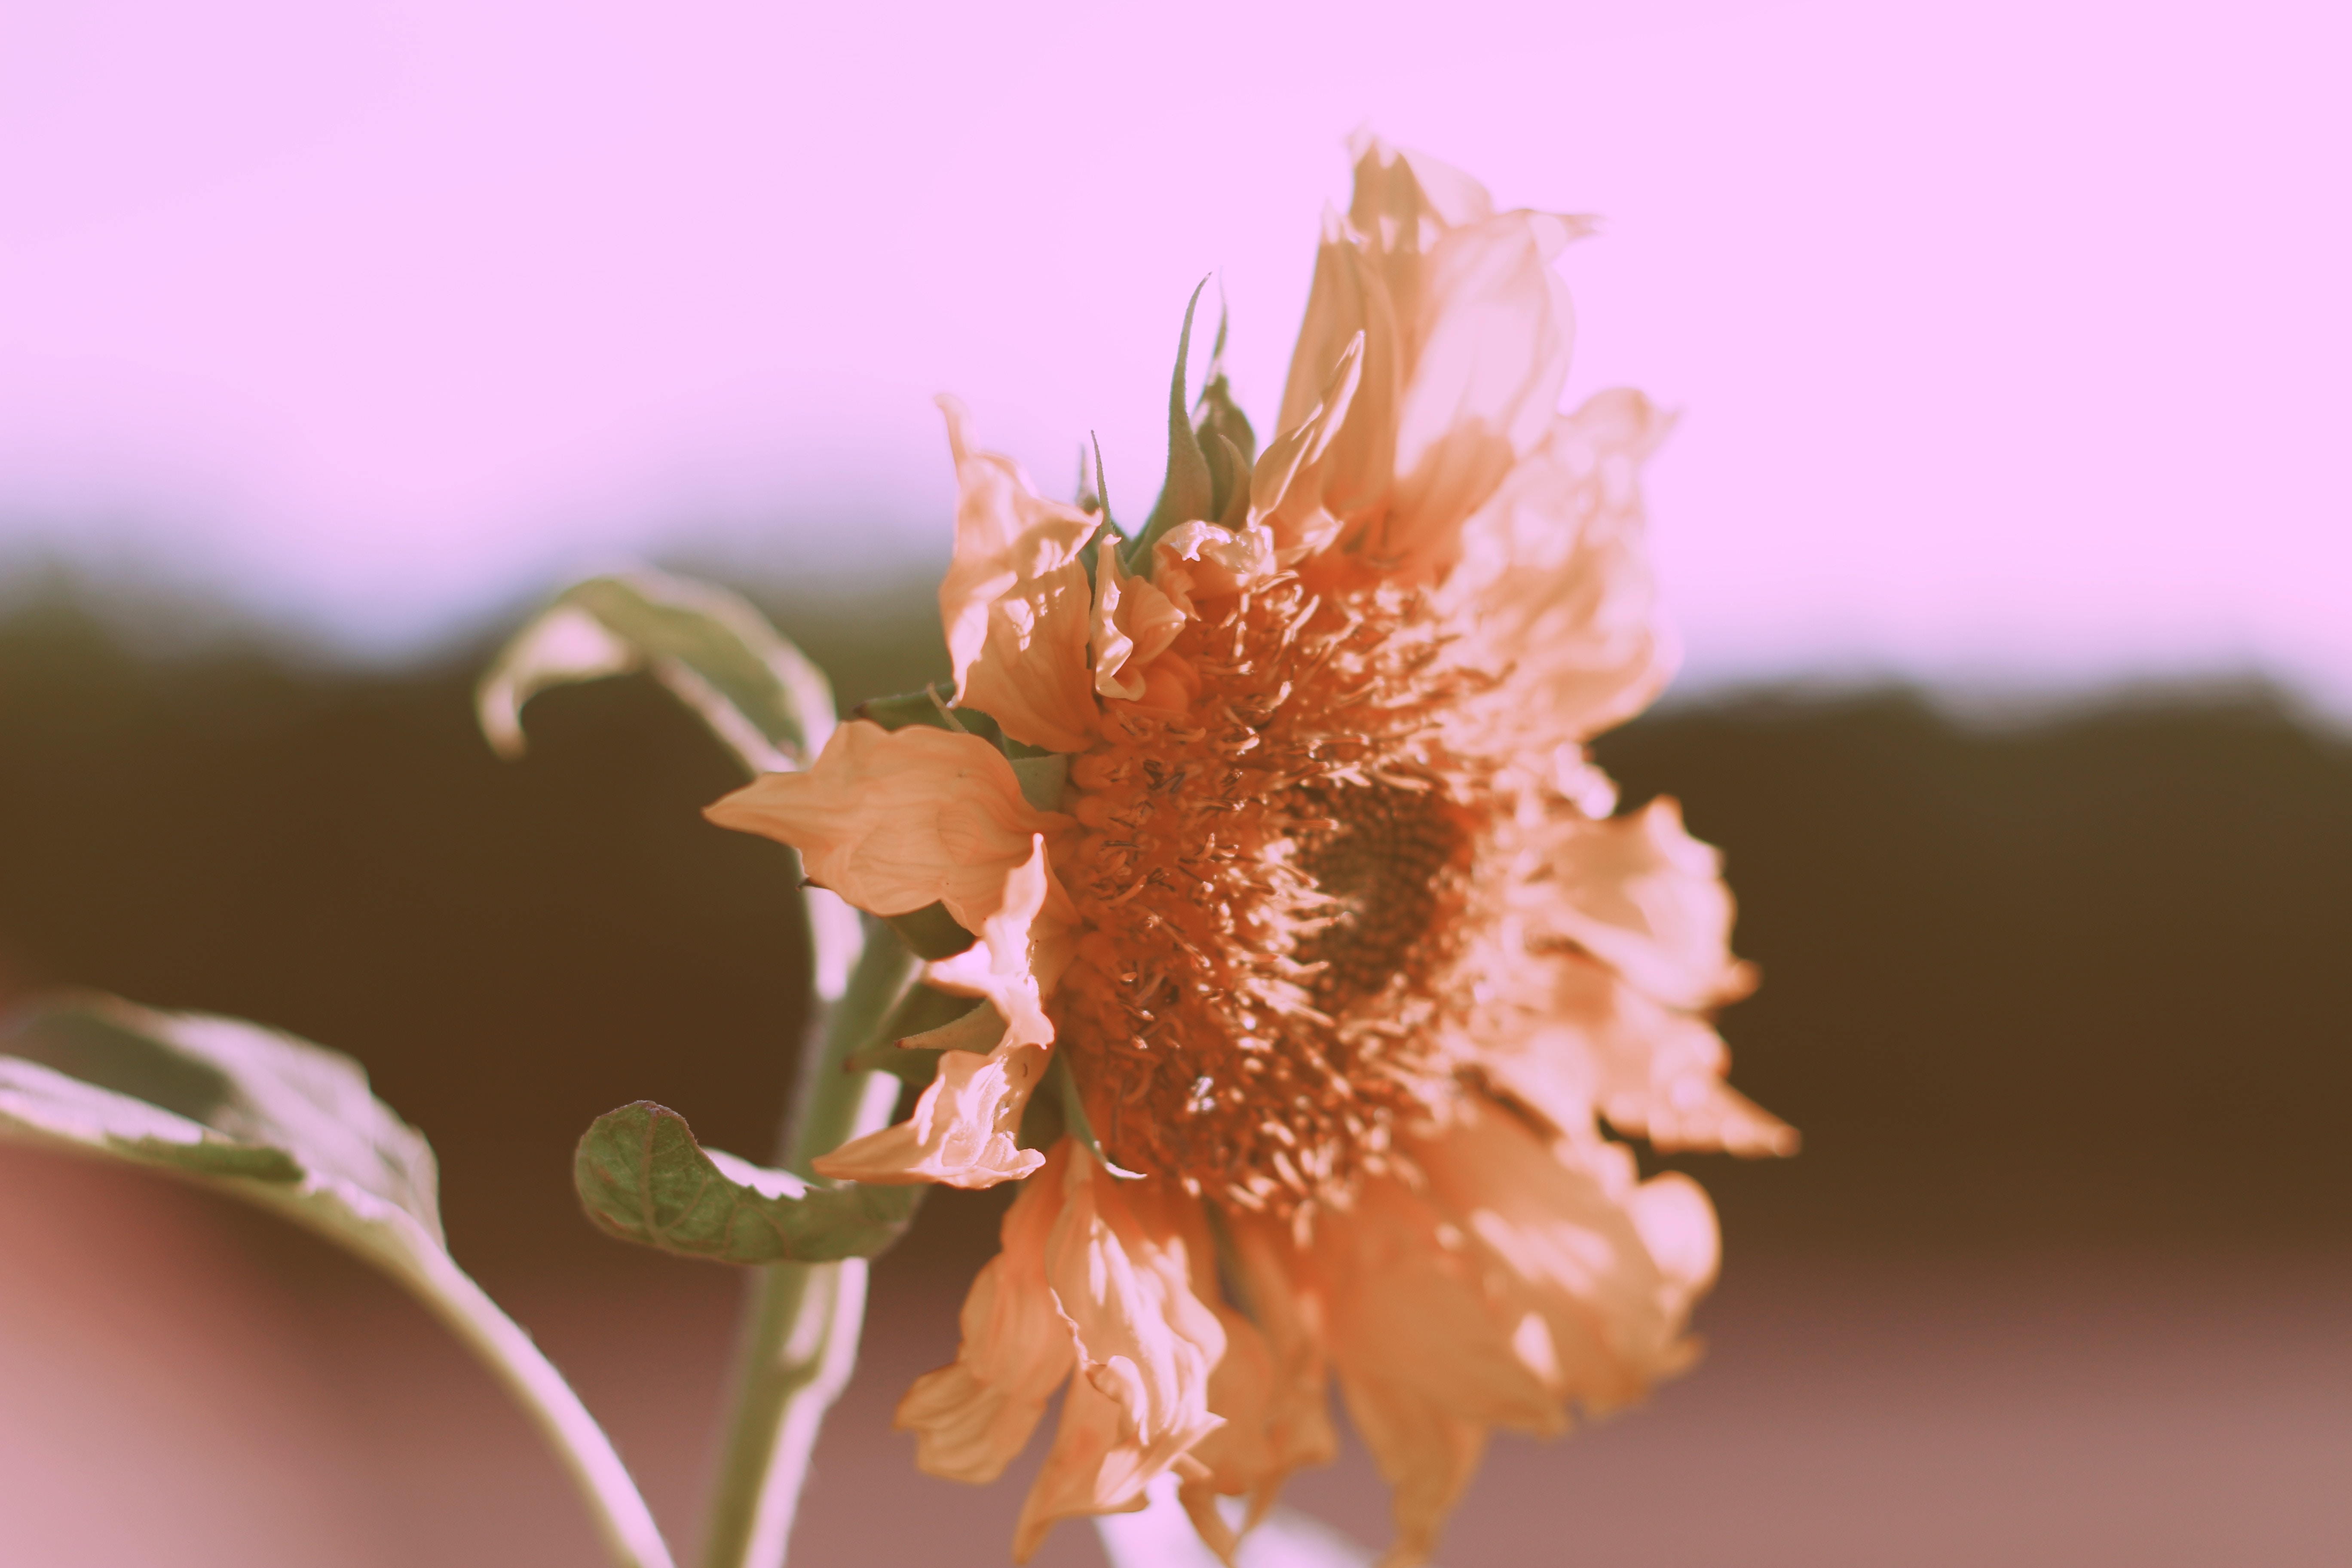
branch, blossom, plant, photography, leaf, flower, petal, pollen, pink, flora, wildflower, close up, nectar, macro photography, flowering plant, plant stem, land plant